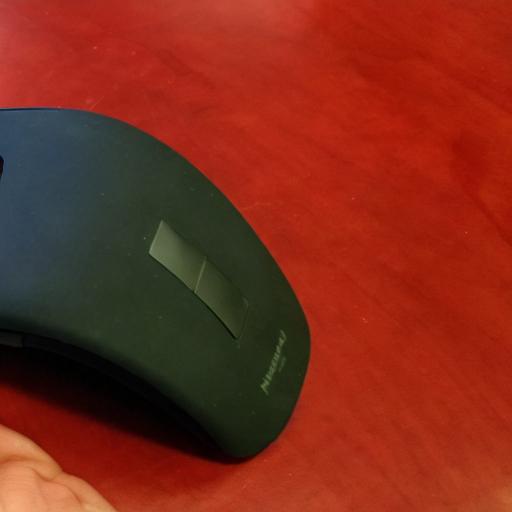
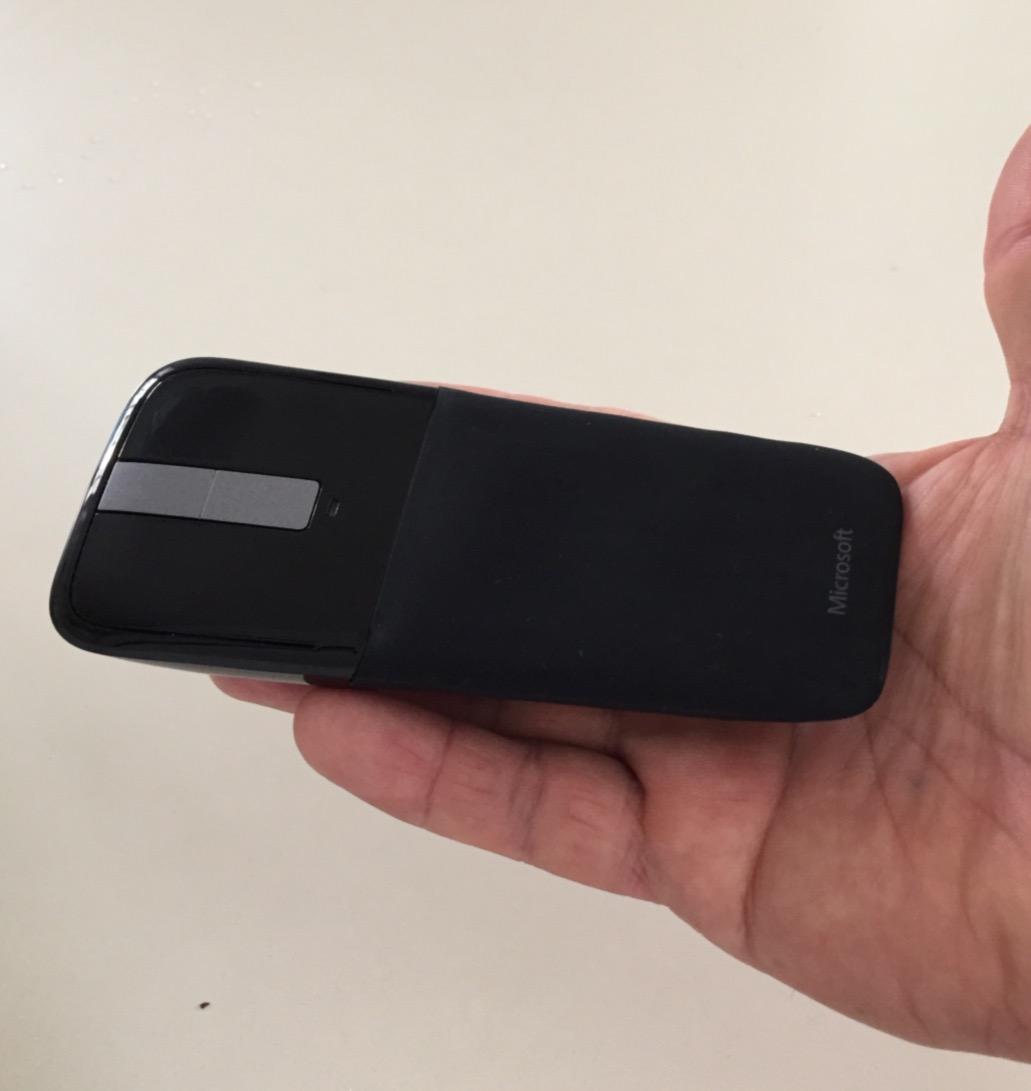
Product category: mouse
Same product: no